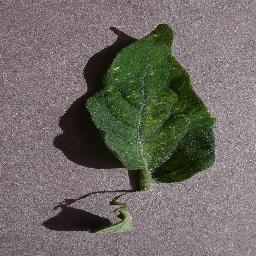
Label: Tomato___Spider_mites Two-spotted_spider_mite